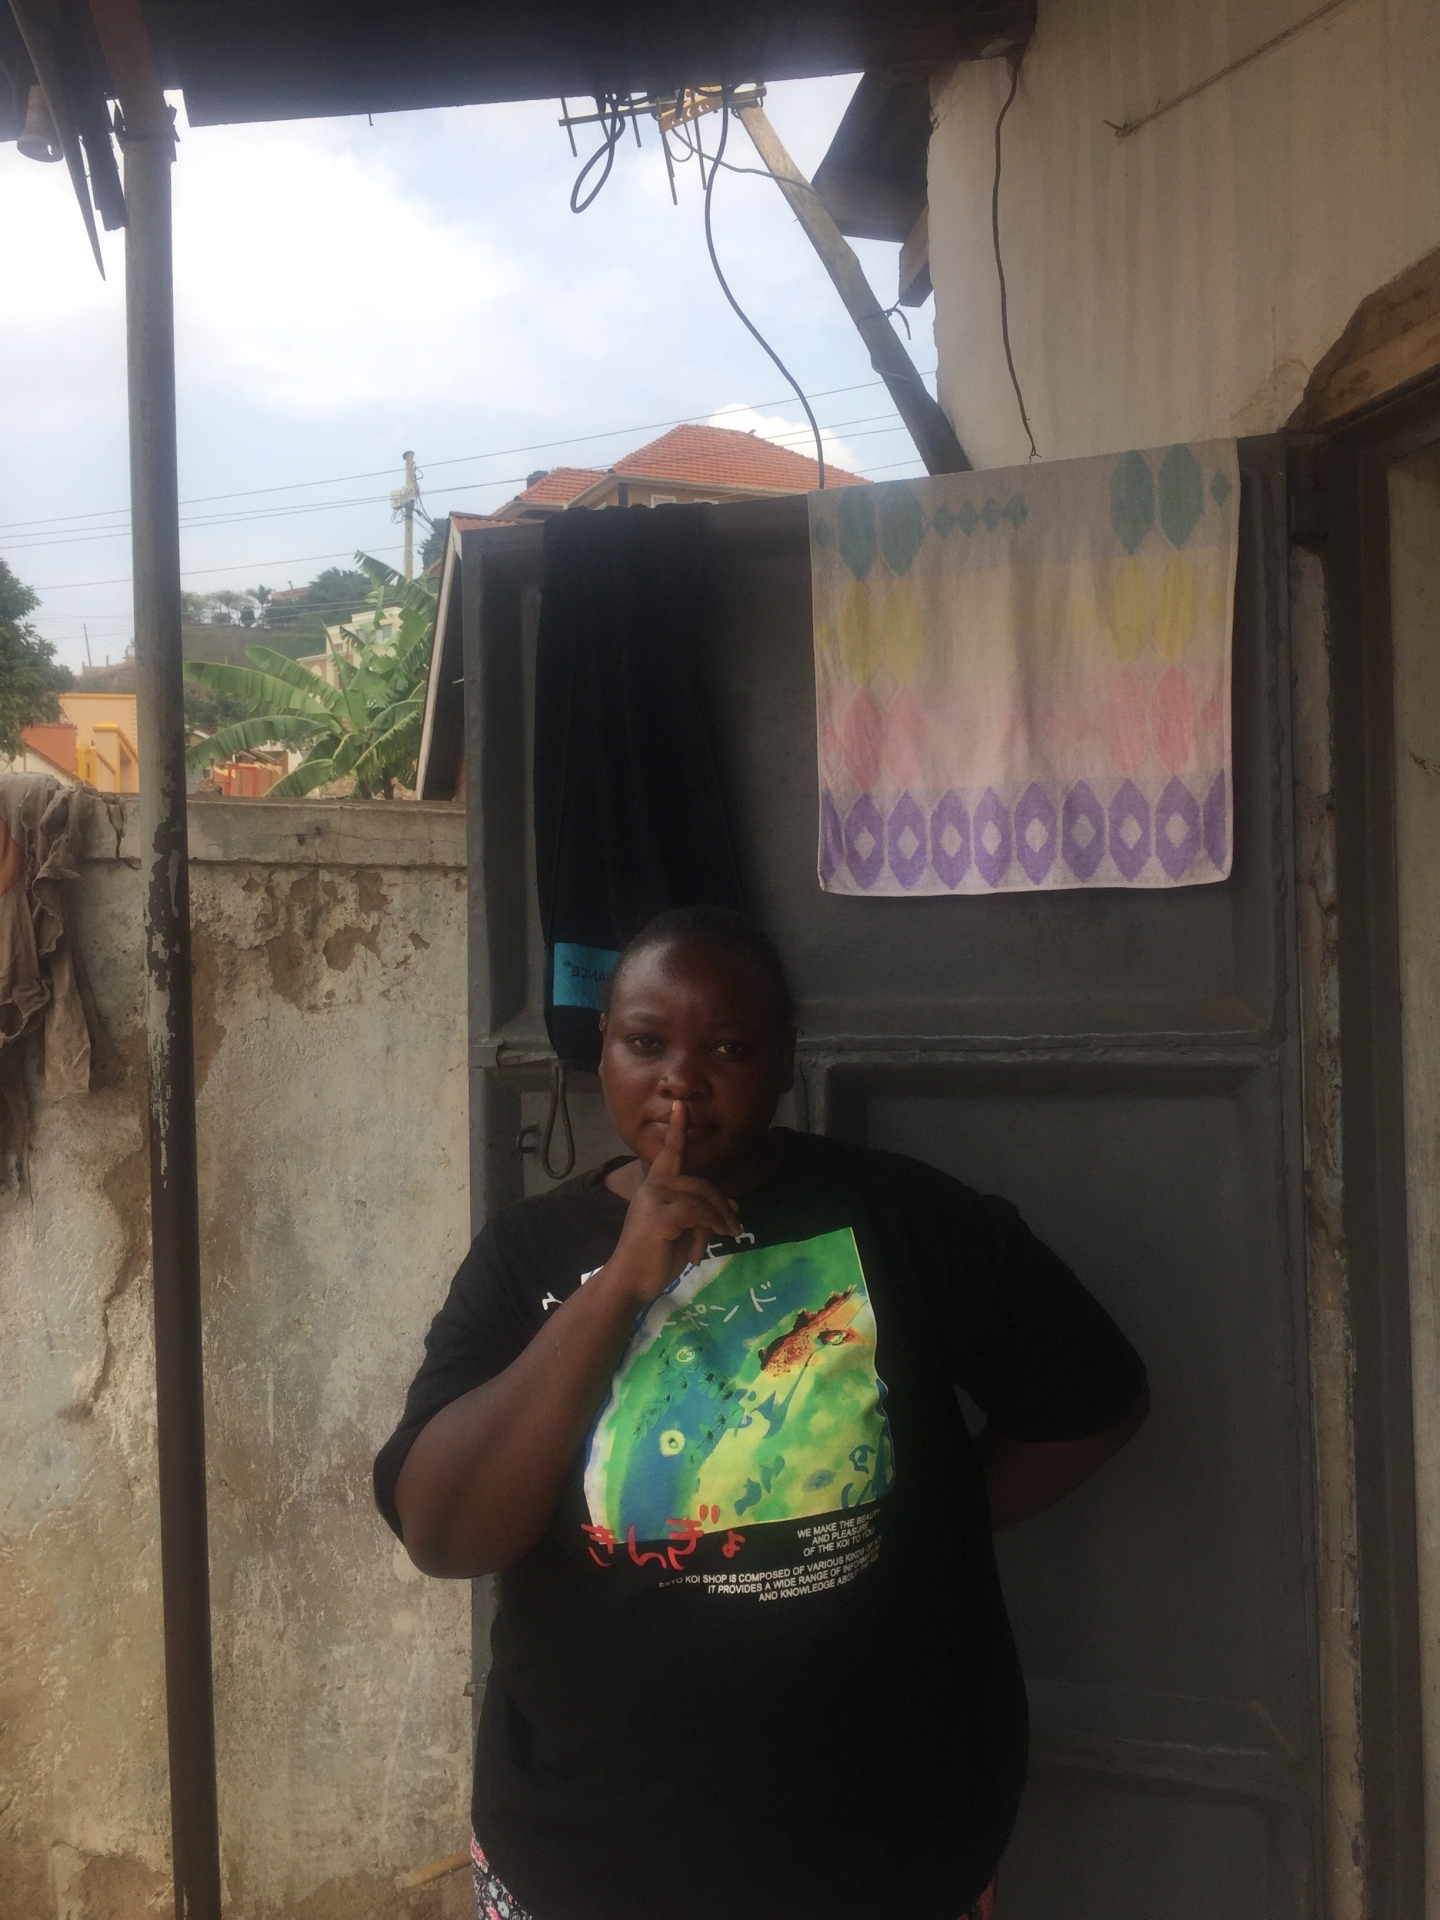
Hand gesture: mute